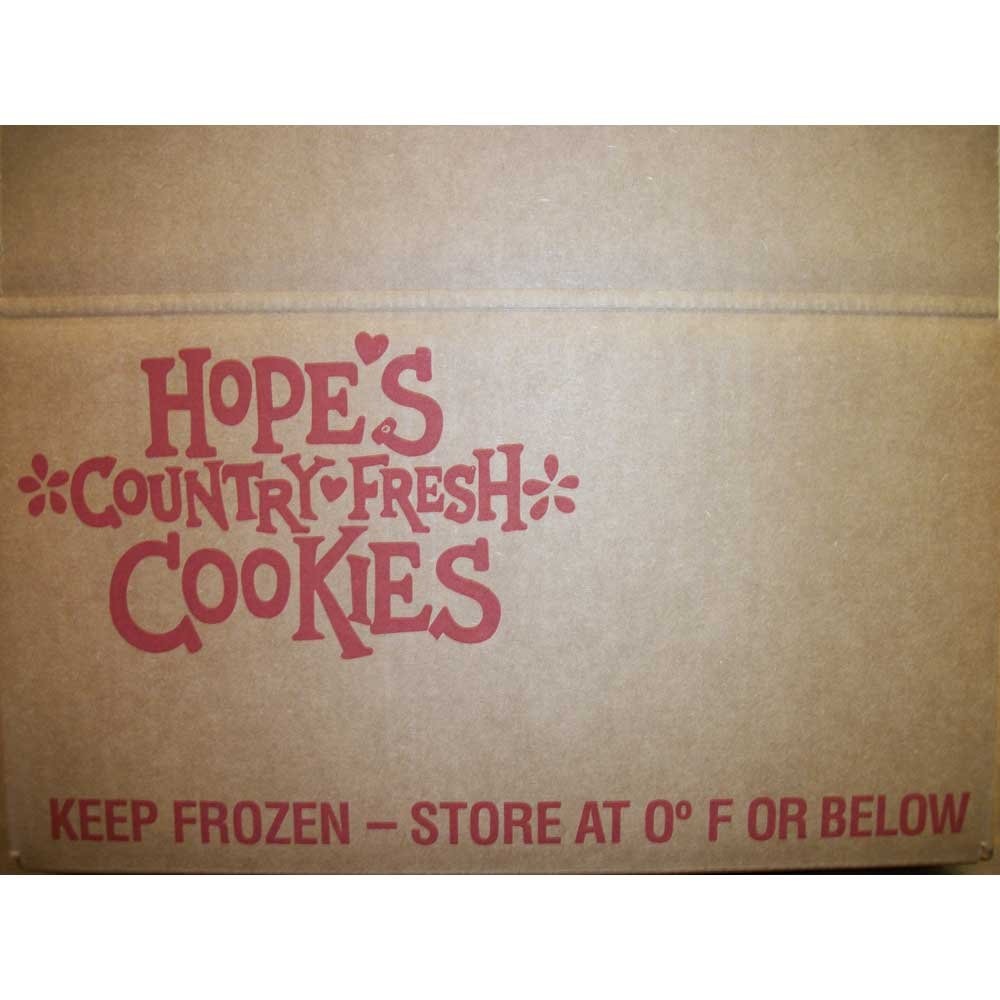
Item Name: Hopes Gourmet All Butter Mini Chocolate Chip Cookie Dough, 0.5 Ounce -- 640 per case.
Bullet Point 1: Gourmet All Butter Mini Chocolate Chip Cookie Dough
Bullet Point 2: Special Orders CANNOT be cancelled, returned or refunded.
Bullet Point 3: Frozen Cookies
Product Description: GOURMET ALL BUTTER MINI CHOCOLATE CHIP COOKIE DOUGH (0.5 OZ COOKIES)
Value: 0.5
Unit: Ounce

Price: 160.88